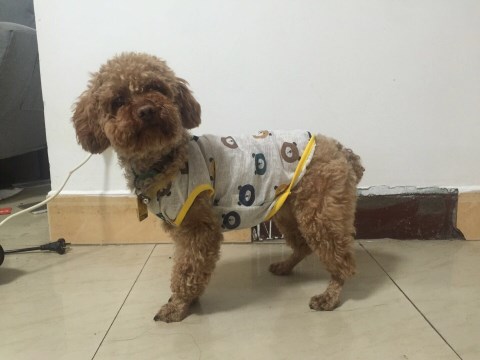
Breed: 2925-n000114-toy_poodle